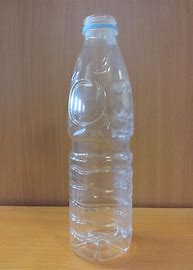
Label: plastic